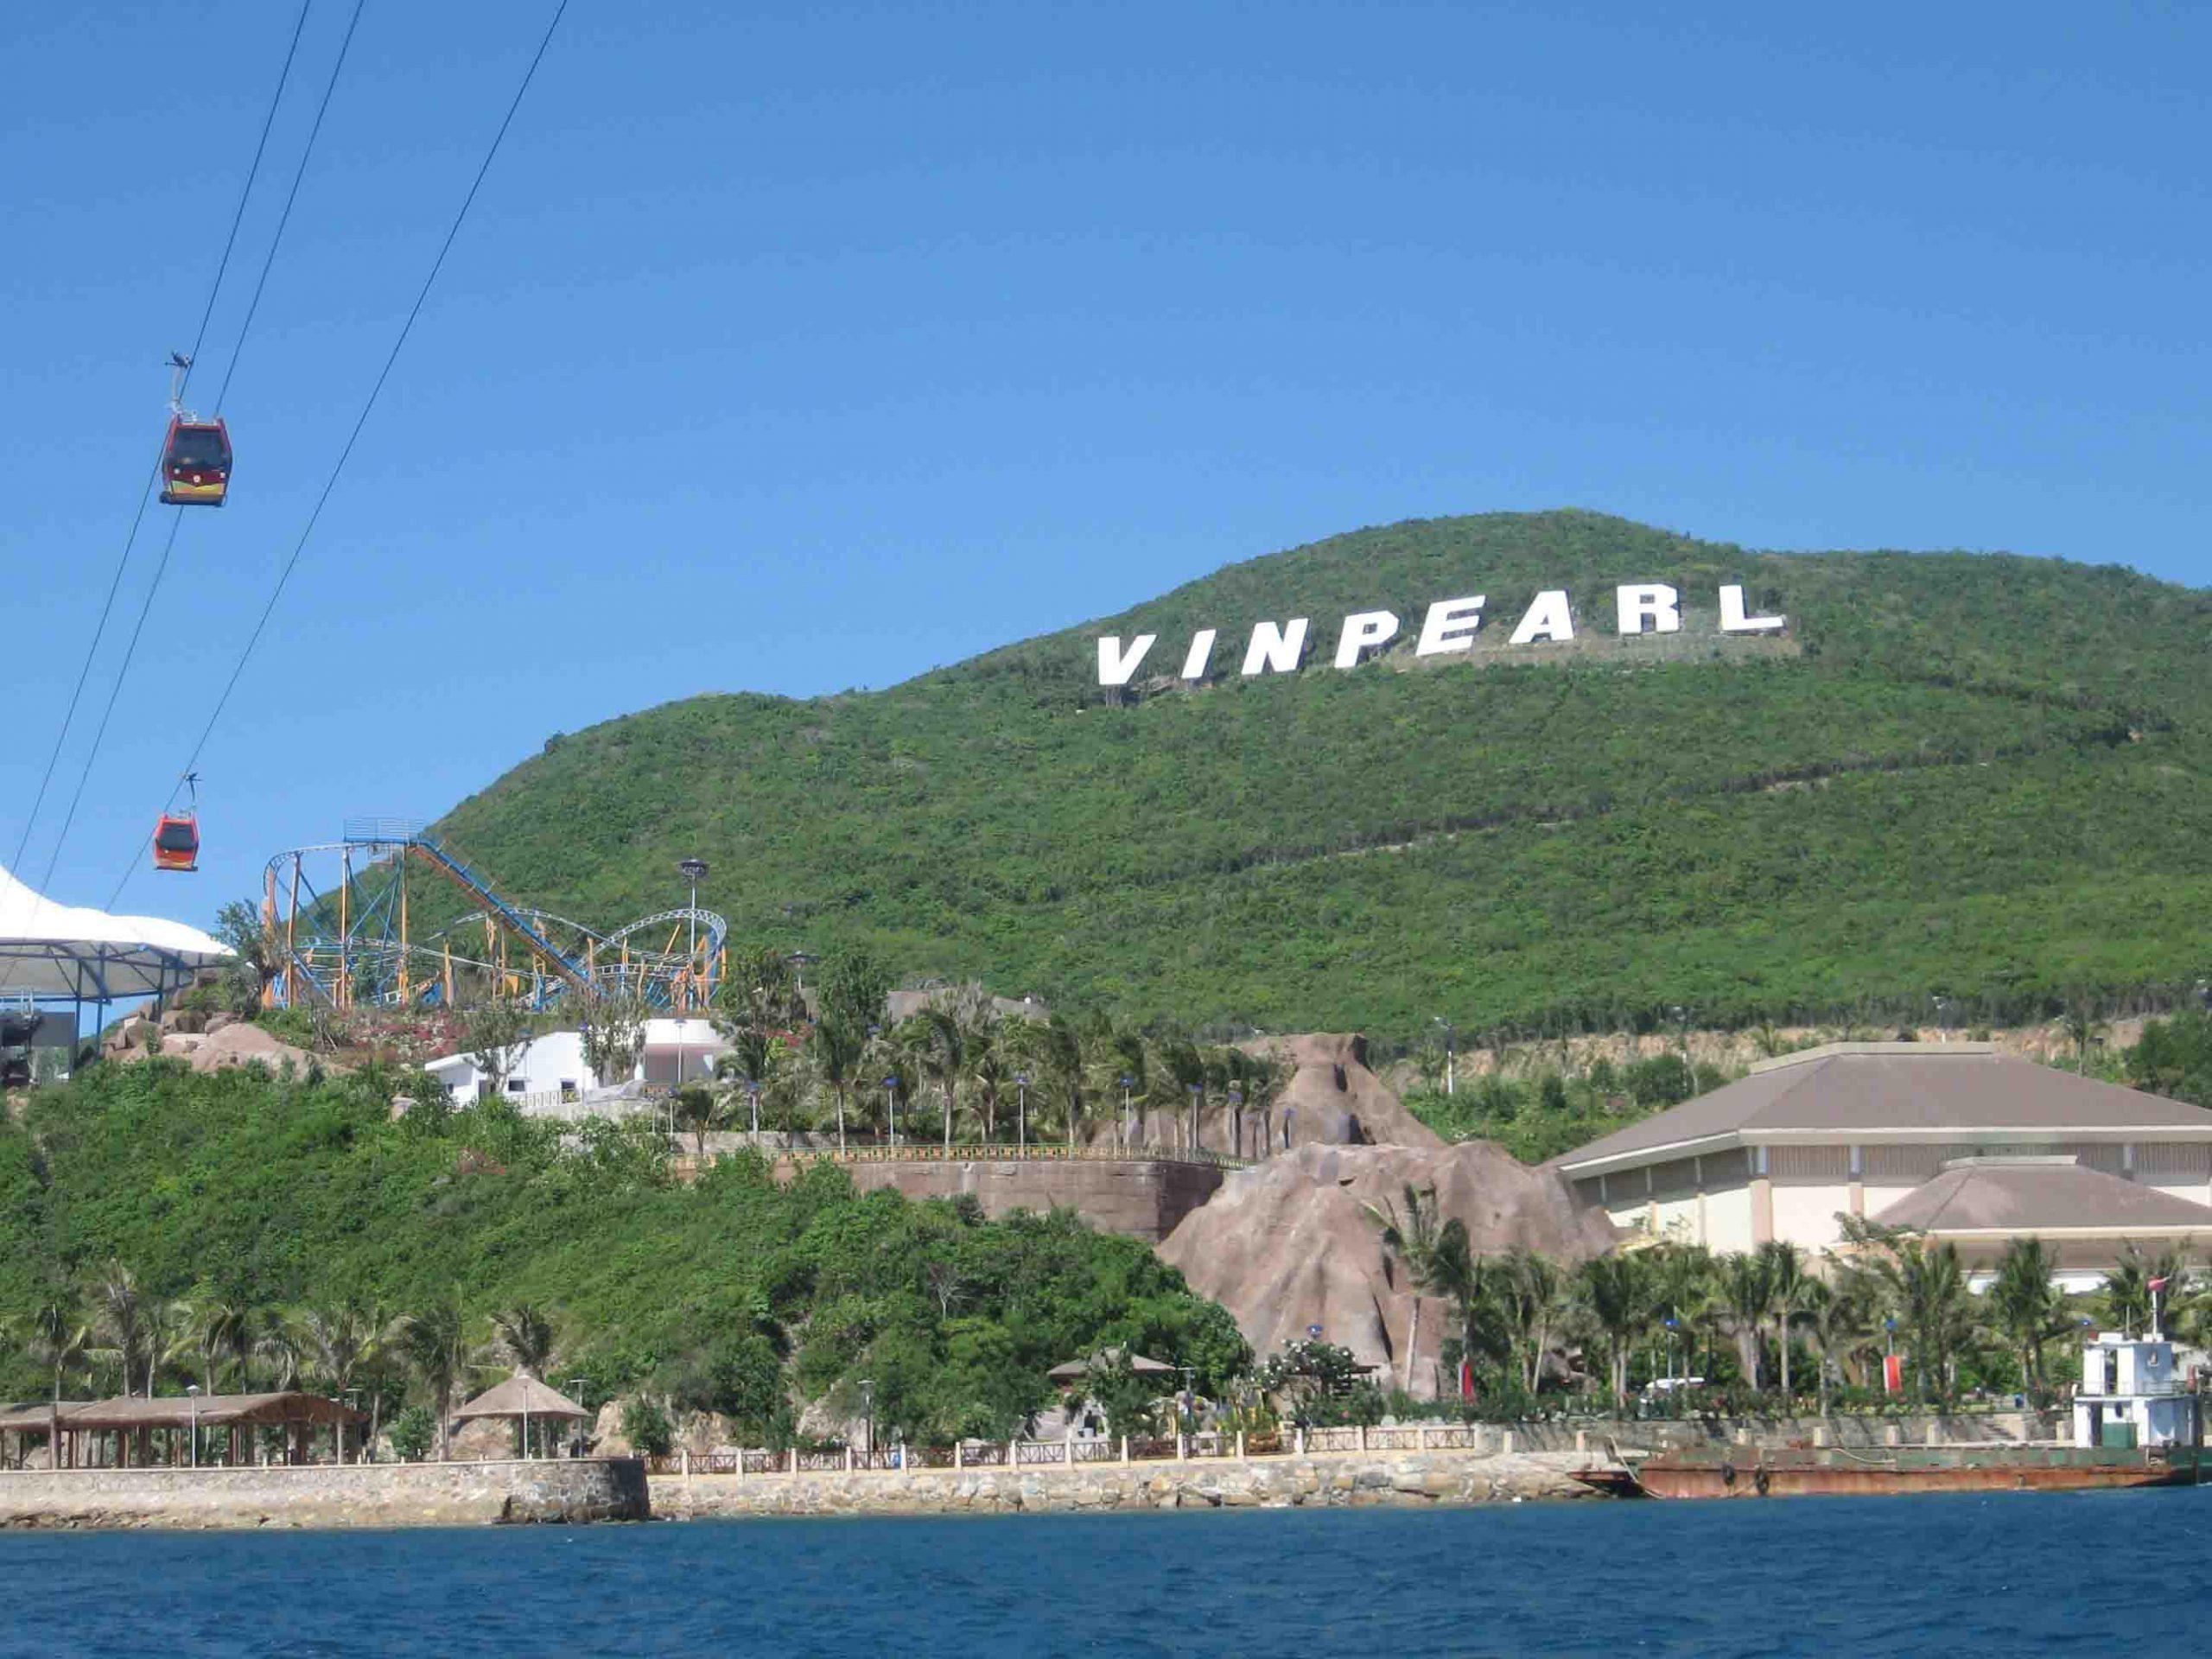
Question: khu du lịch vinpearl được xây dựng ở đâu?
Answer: ở trên đào nằm ngoài biển